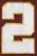
Number: 2